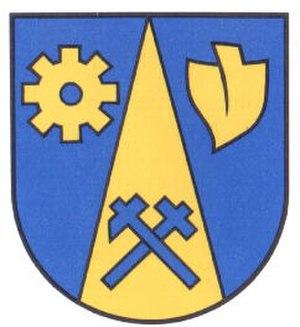
Remlingen est une municipalité de l'arrondissement de Wolfenbüttel, en Allemagne. Elle fait partie de la Samtgemeinde Elm-Asse.